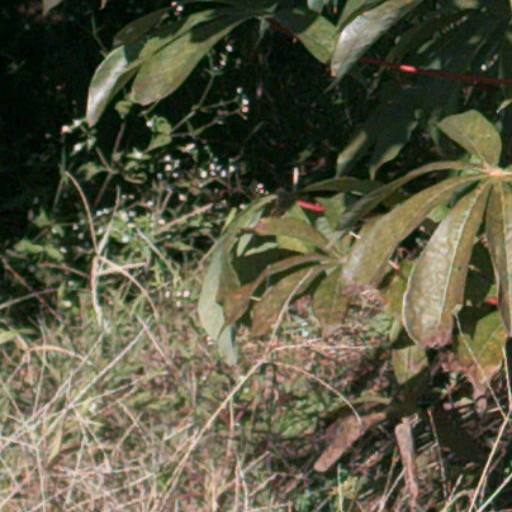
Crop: cassava